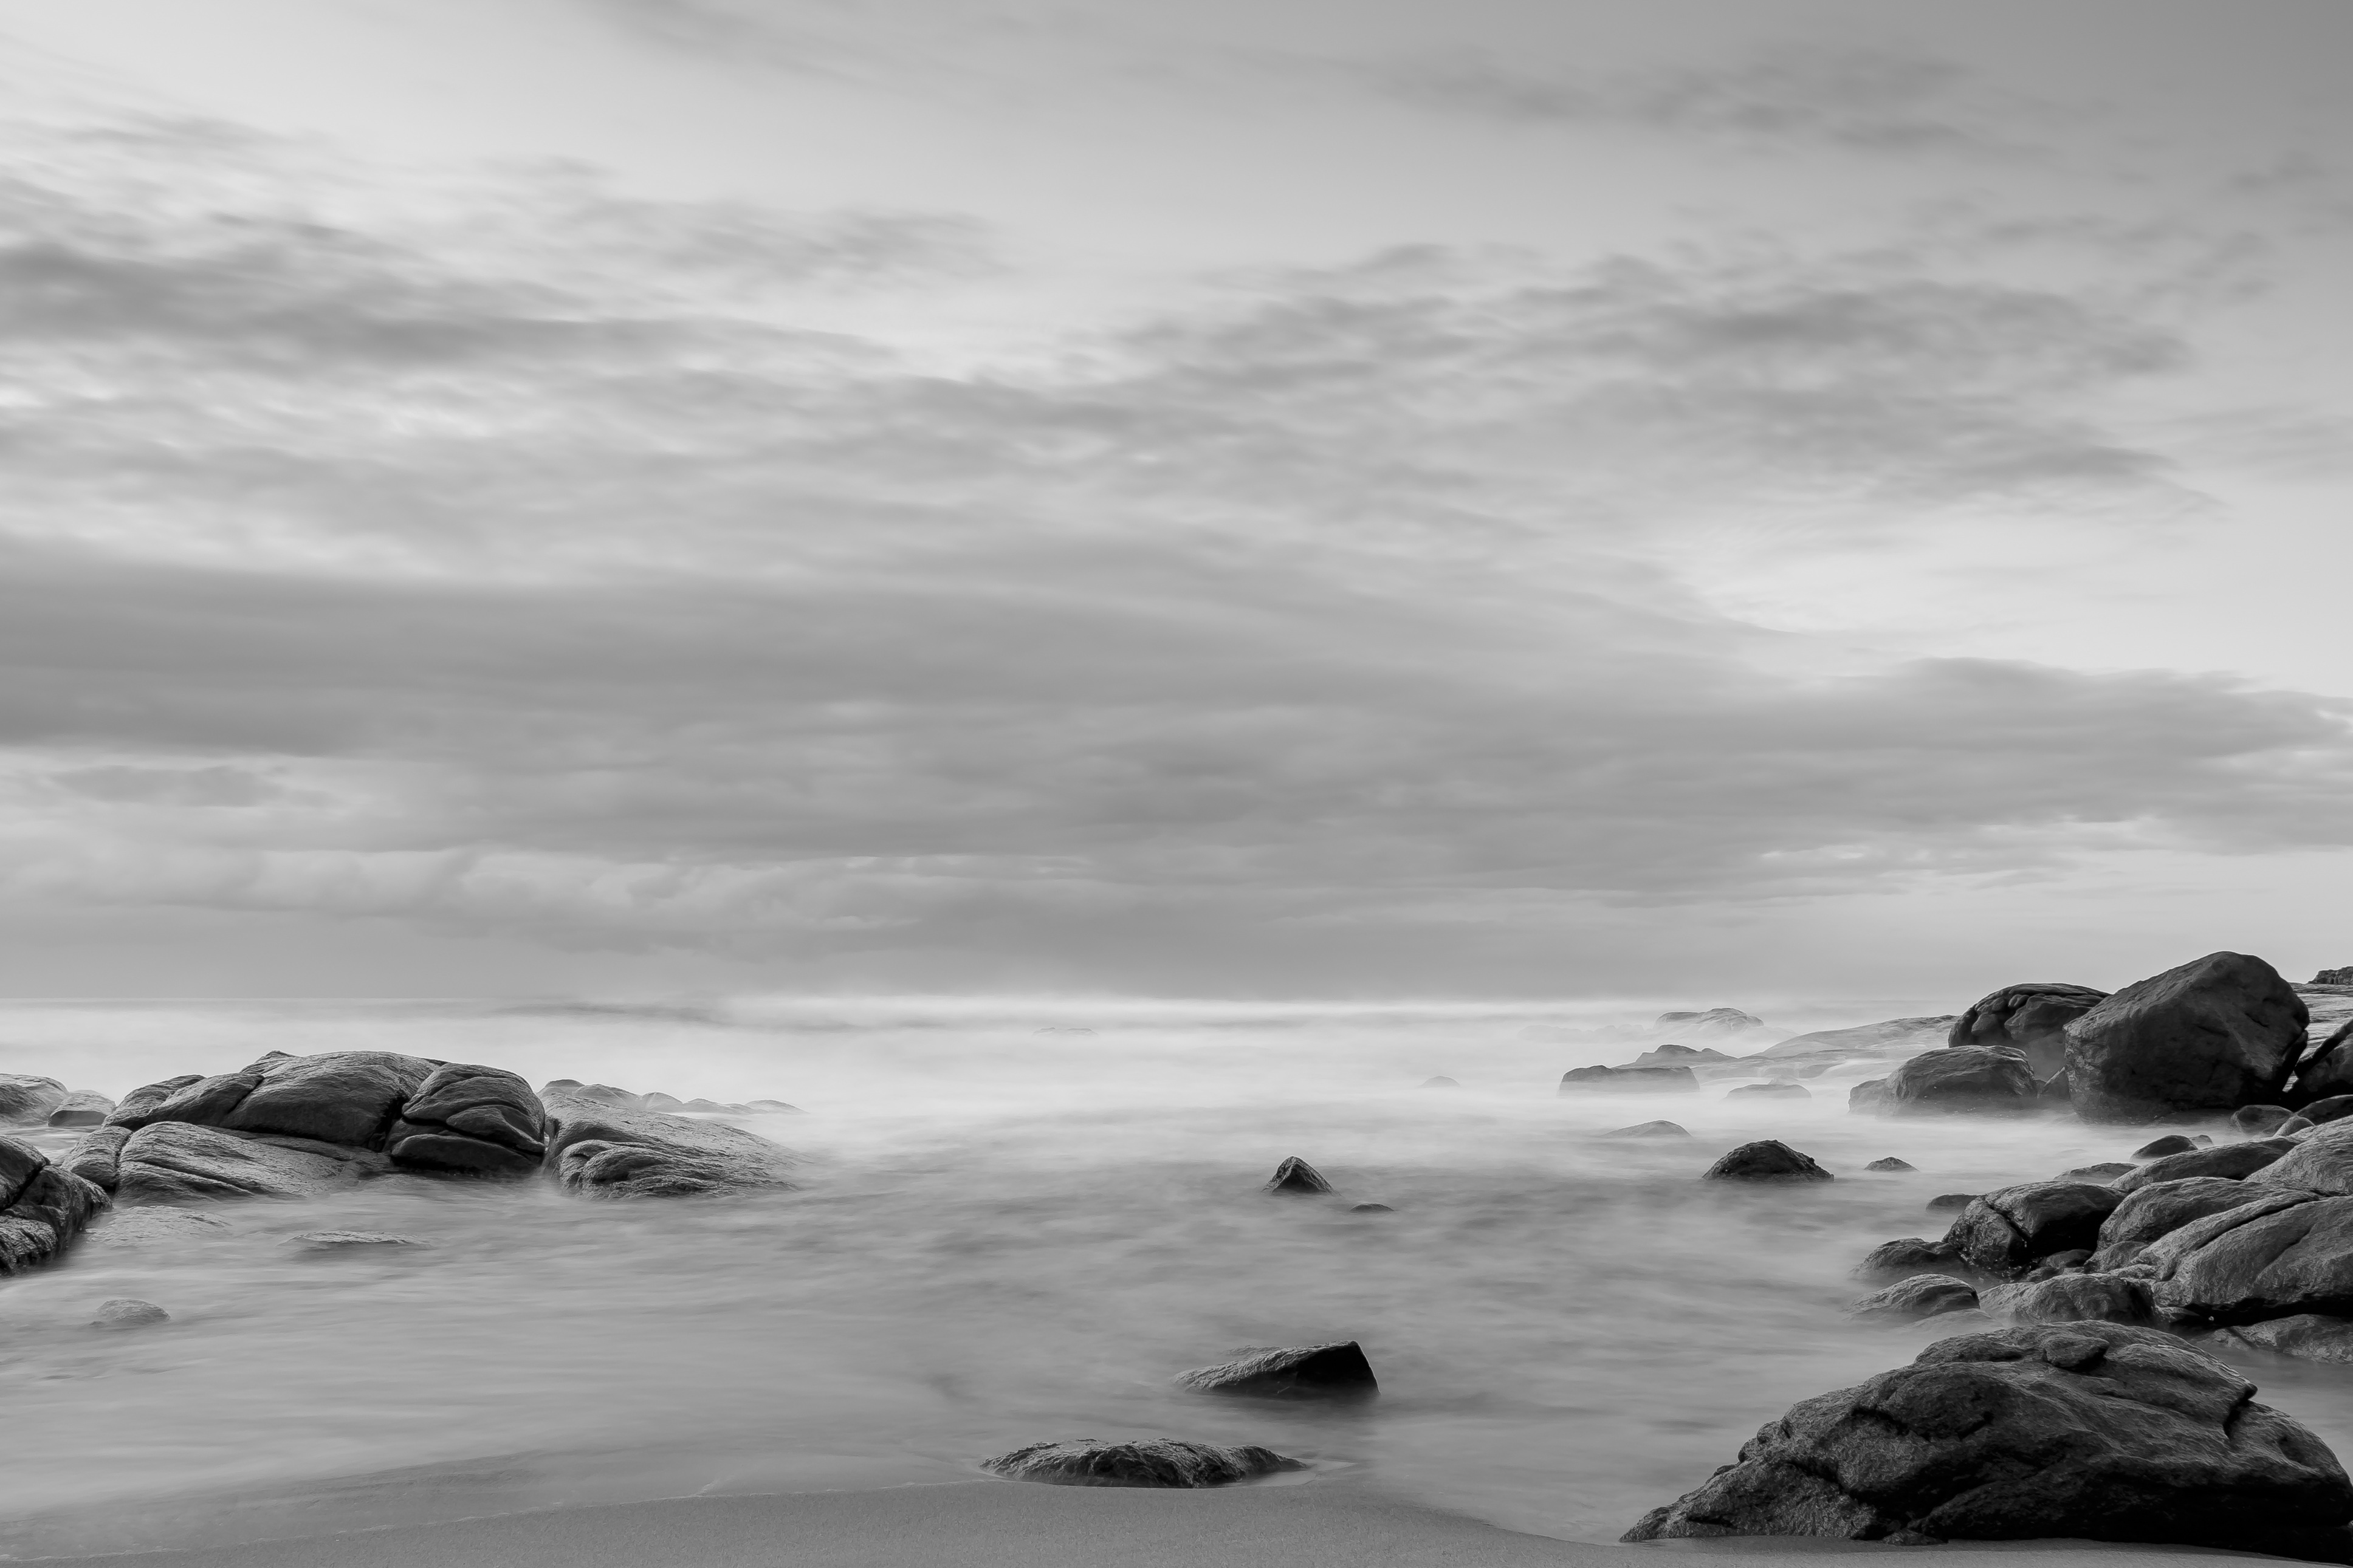
beach, landscape, sea, coast, water, nature, sand, rock, ocean, horizon, light, cloud, black and white, sky, fog, mist, white, shore, wave, foggy, coastline, natural, weather, calm, bay, monochrome, material, body of water, clouds, monochrome photography, atmospheric phenomenon, wind wave, tranquillity